North Ronaldsay

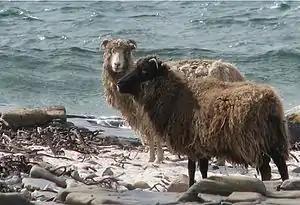
The unique local sheep, which eat seaweed

The main industries on the island are crofting and sheep farming, where unique North Ronaldsay sheep are mostly farmed collectively. Tourism also plays an important role.